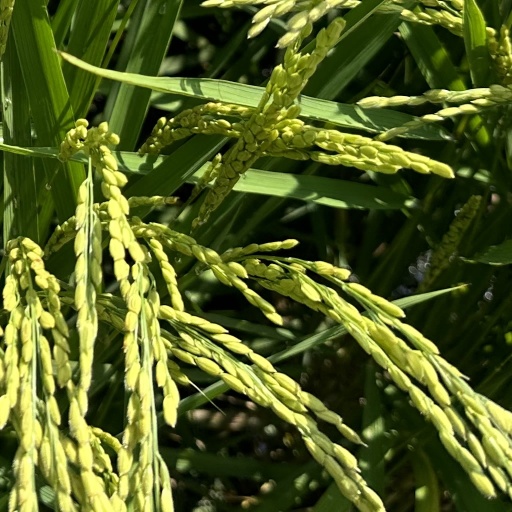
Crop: rice